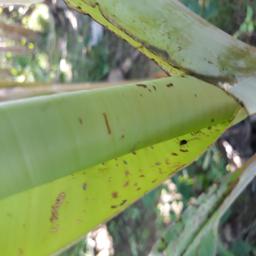
Label: BANANA APHIDS